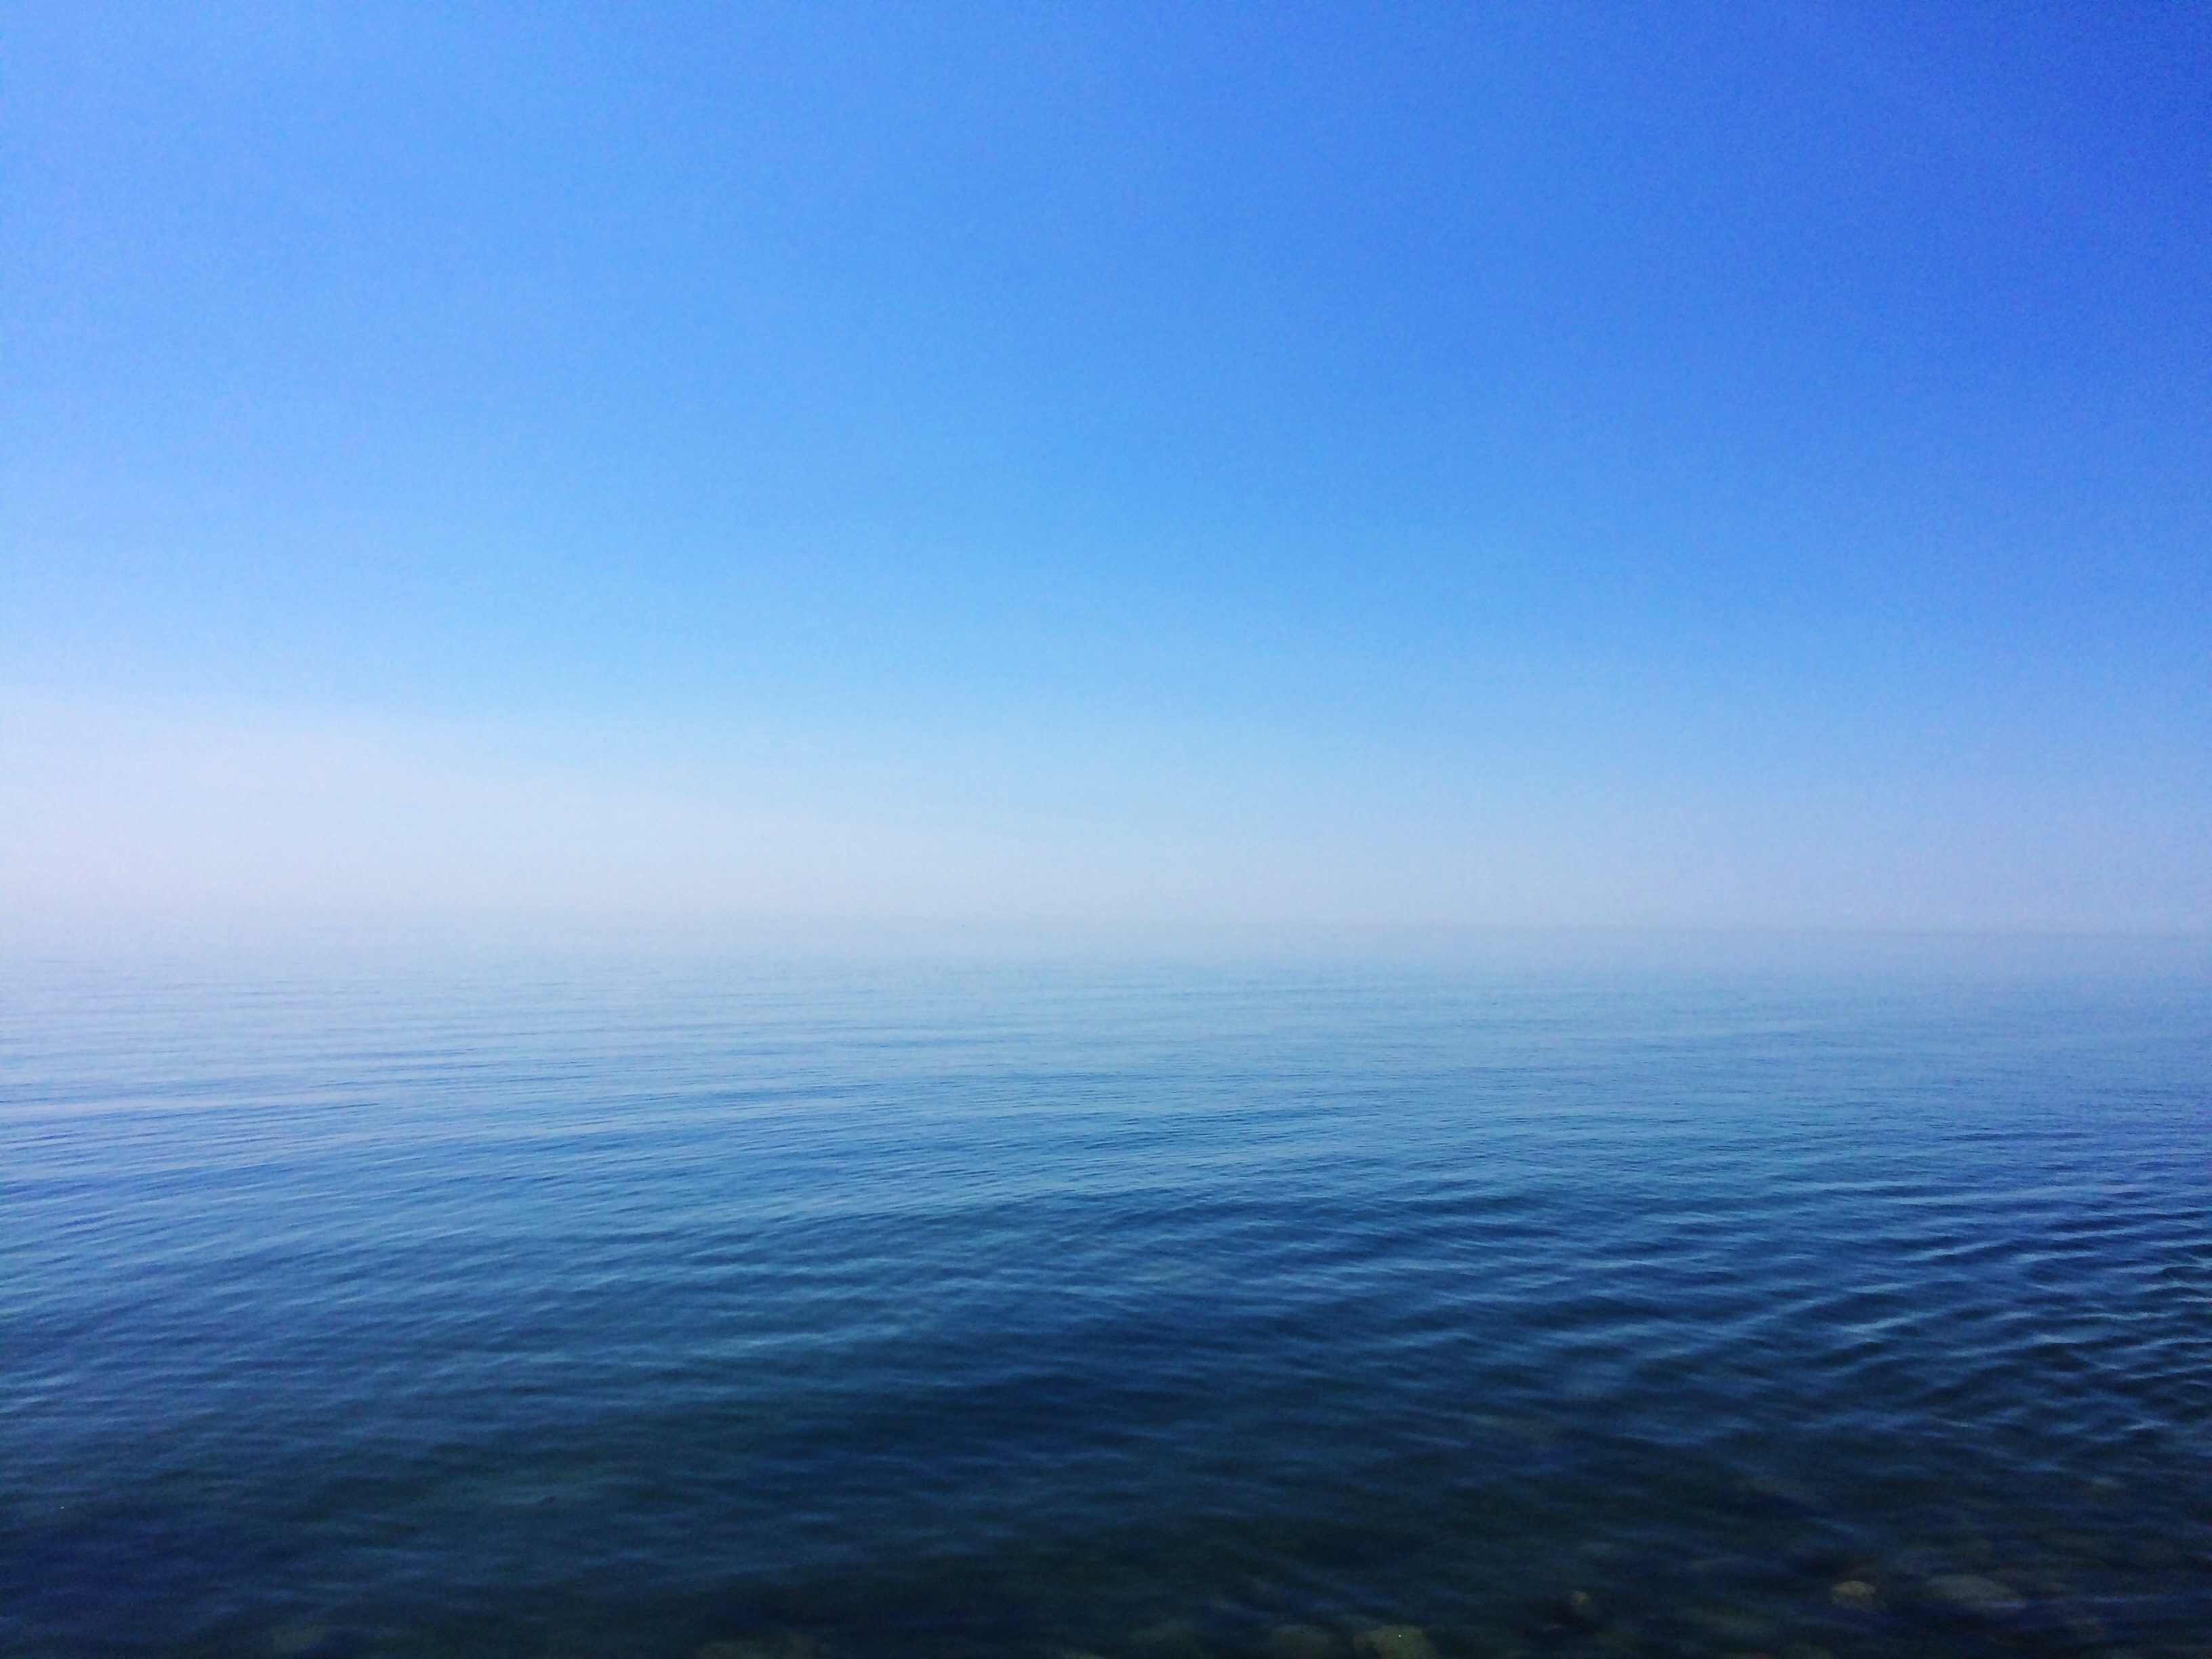
sea, coast, water, ocean, horizon, cloud, sky, sunrise, sunlight, wave, dawn, atmosphere, dusk, blue, body of water, cape, atmospheric phenomenon, atmosphere of earth, wind wave